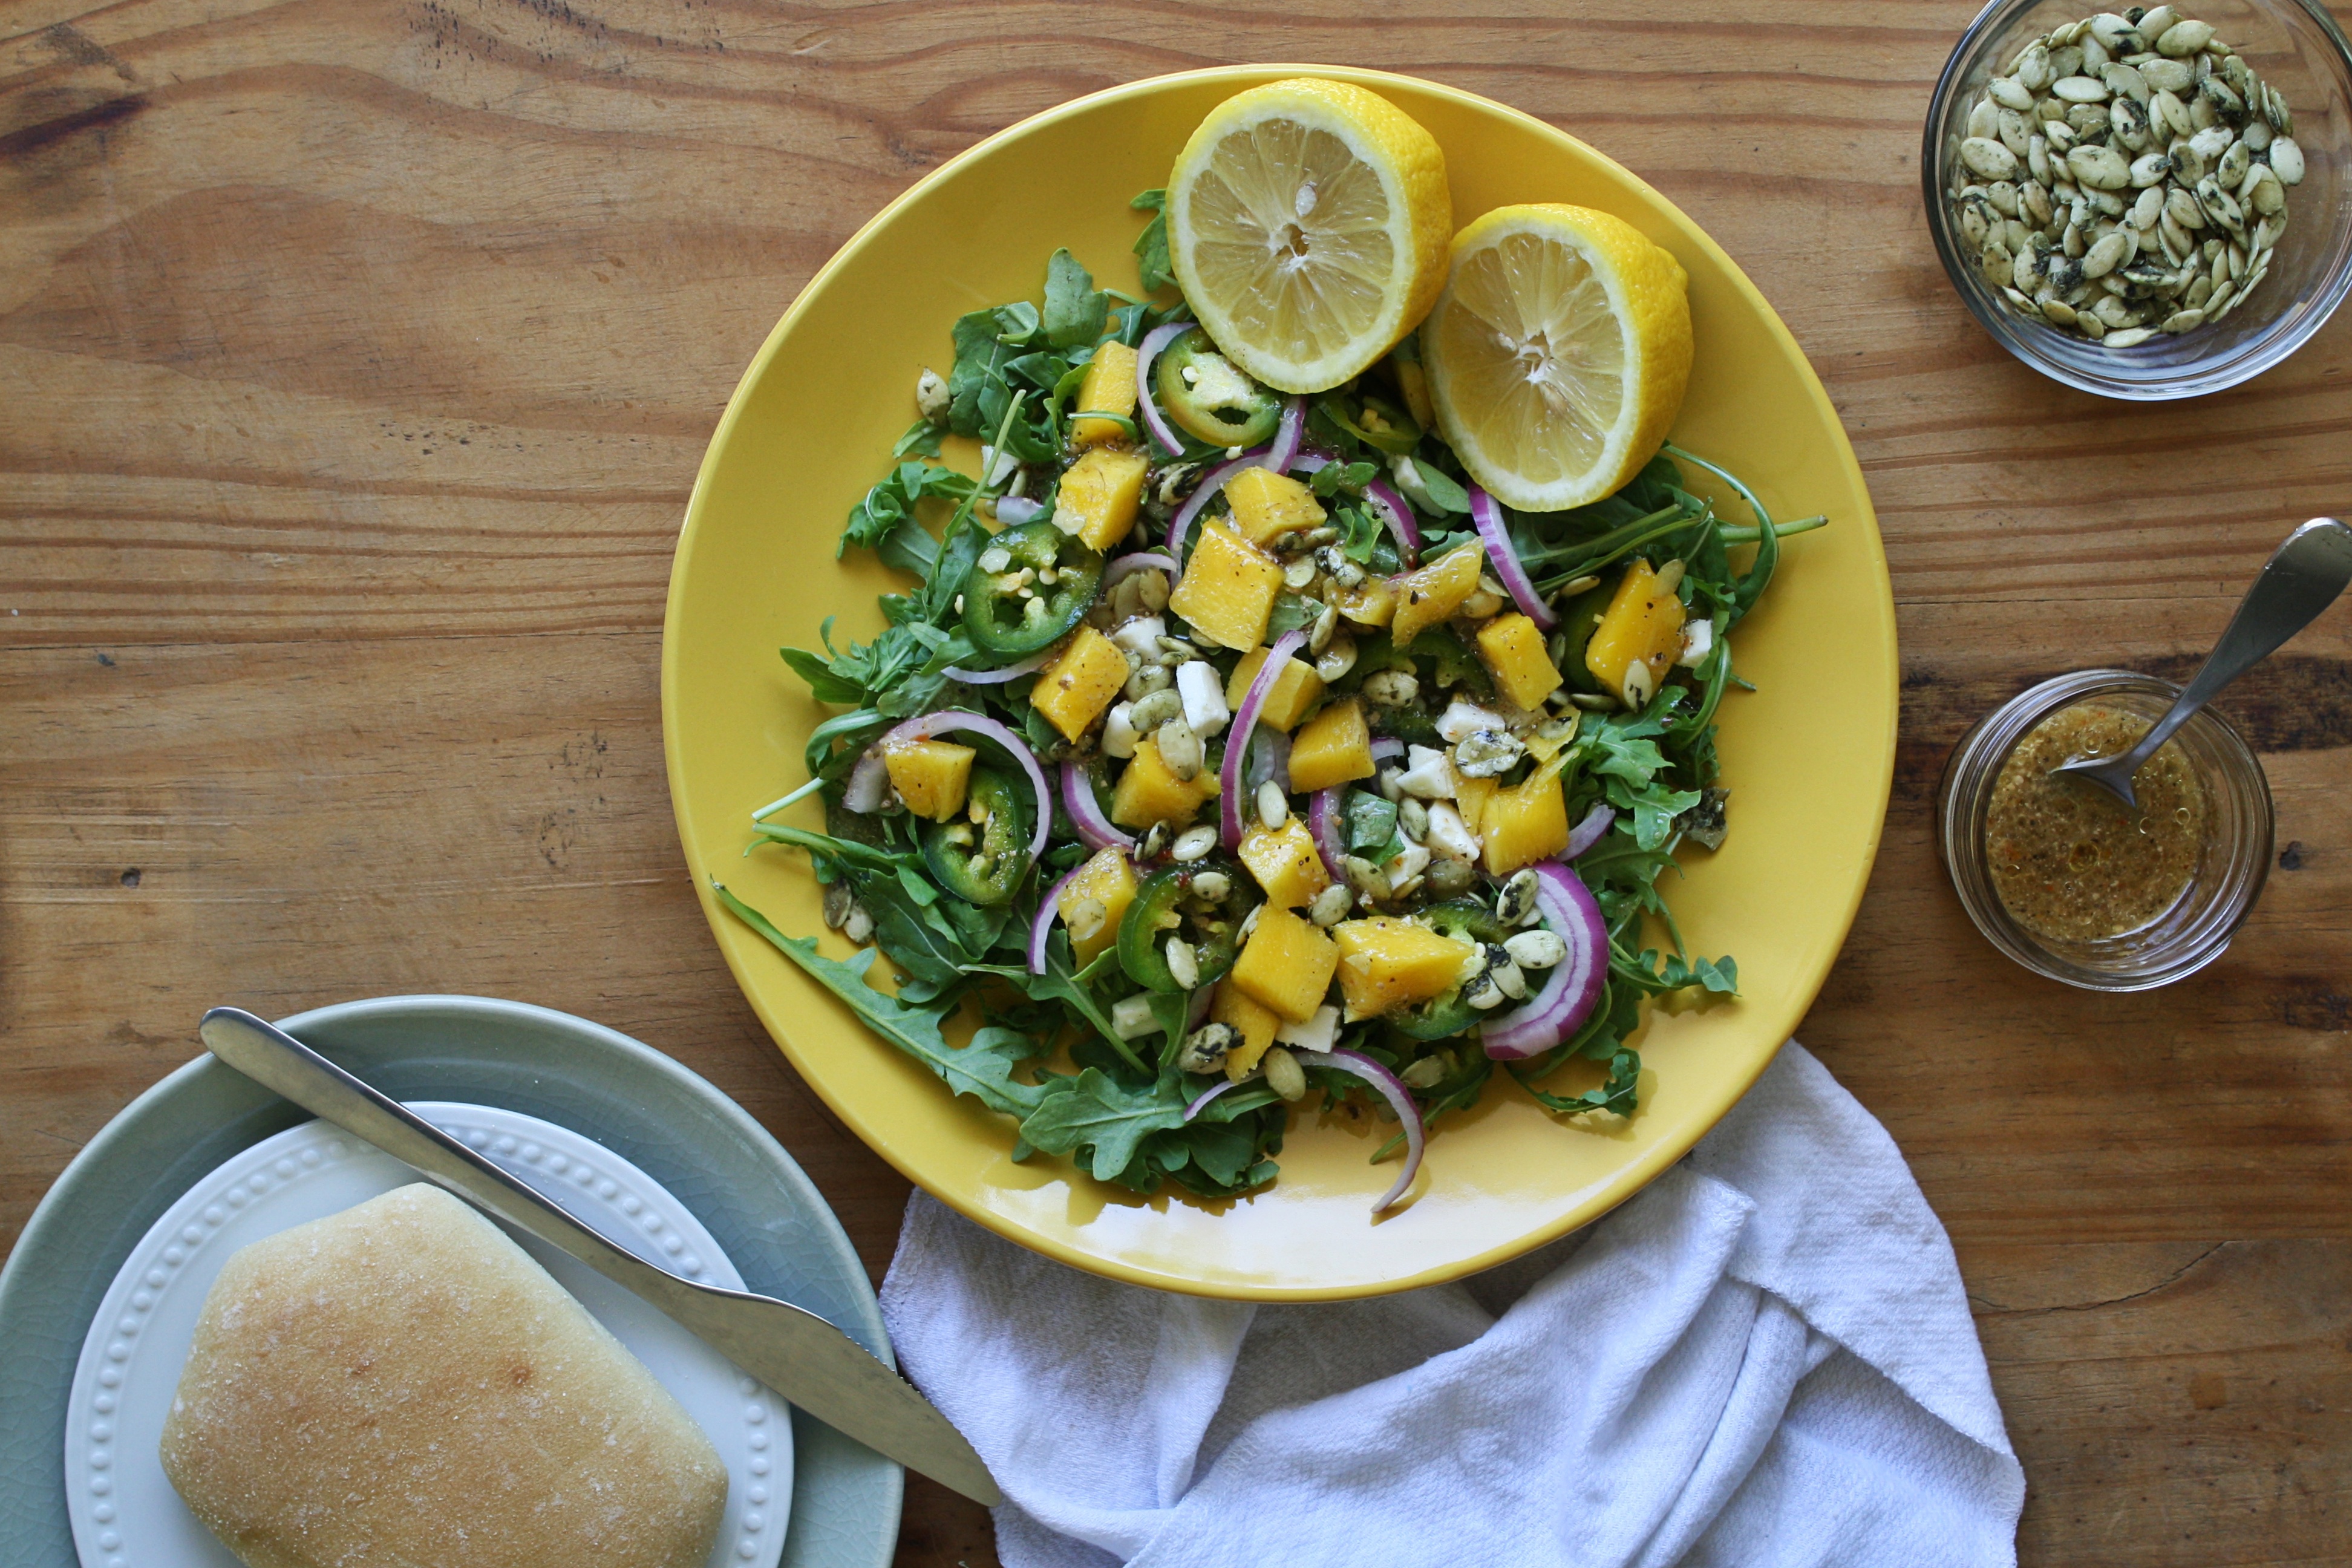
table, plant, fruit, restaurant, summer, dish, meal, food, salad, produce, vegetable, natural, fresh, lifestyle, healthy, lunch, cuisine, bread, lettuce, fresh fruit, seeds, nutrition, mango, nourishment, fruits, vegetarian, raw, vegetarian food, gastronomy, veggies, organic, citrus, ingredients, lemons, nutritious, dieting, flowering plant, foodstuff, arugula, land plant